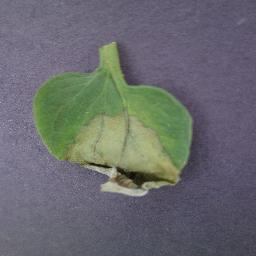
Label: Tomato___Late_blight